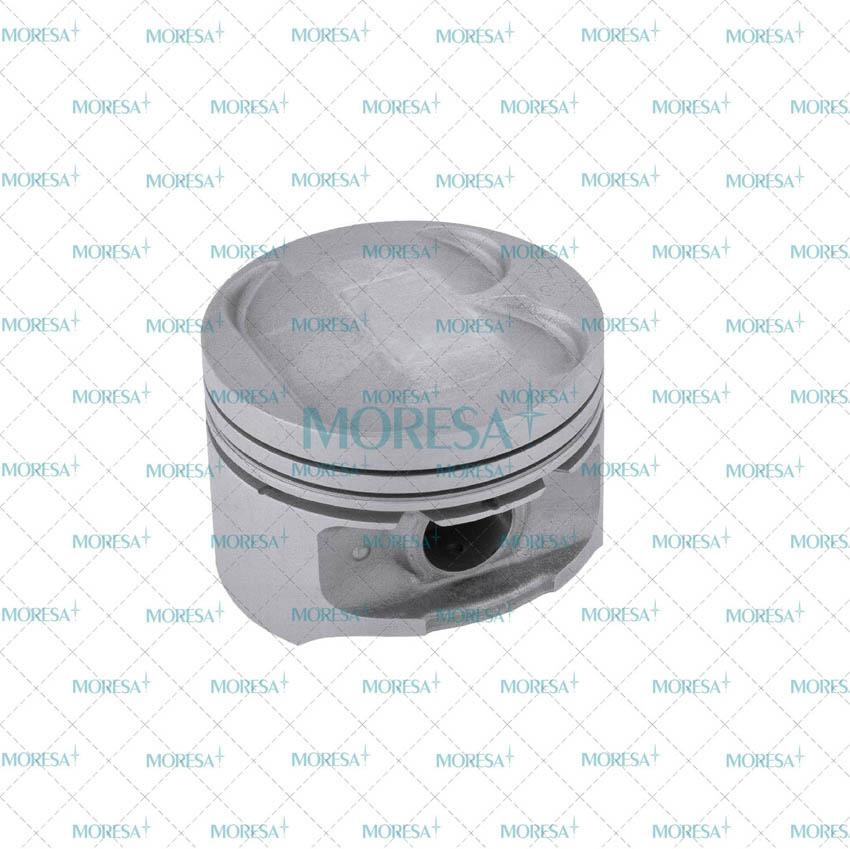
938-030 Pistón de Motor para Mercury Mystique 1998 MORESA
VENTA MÍNIMA: 4 Venta en multiplos de: 4 Año Marca Modelo Submodelo Motor (L) 1998 Mercury Mystique GS 2.0 L 1989 4 - DOHC 16
Brand: MORESA
Category: Vehicles & Parts > Vehicle Parts & Accessories > Watercraft Parts & Accessories > Watercraft Engine Parts > Watercraft Pistons & Parts